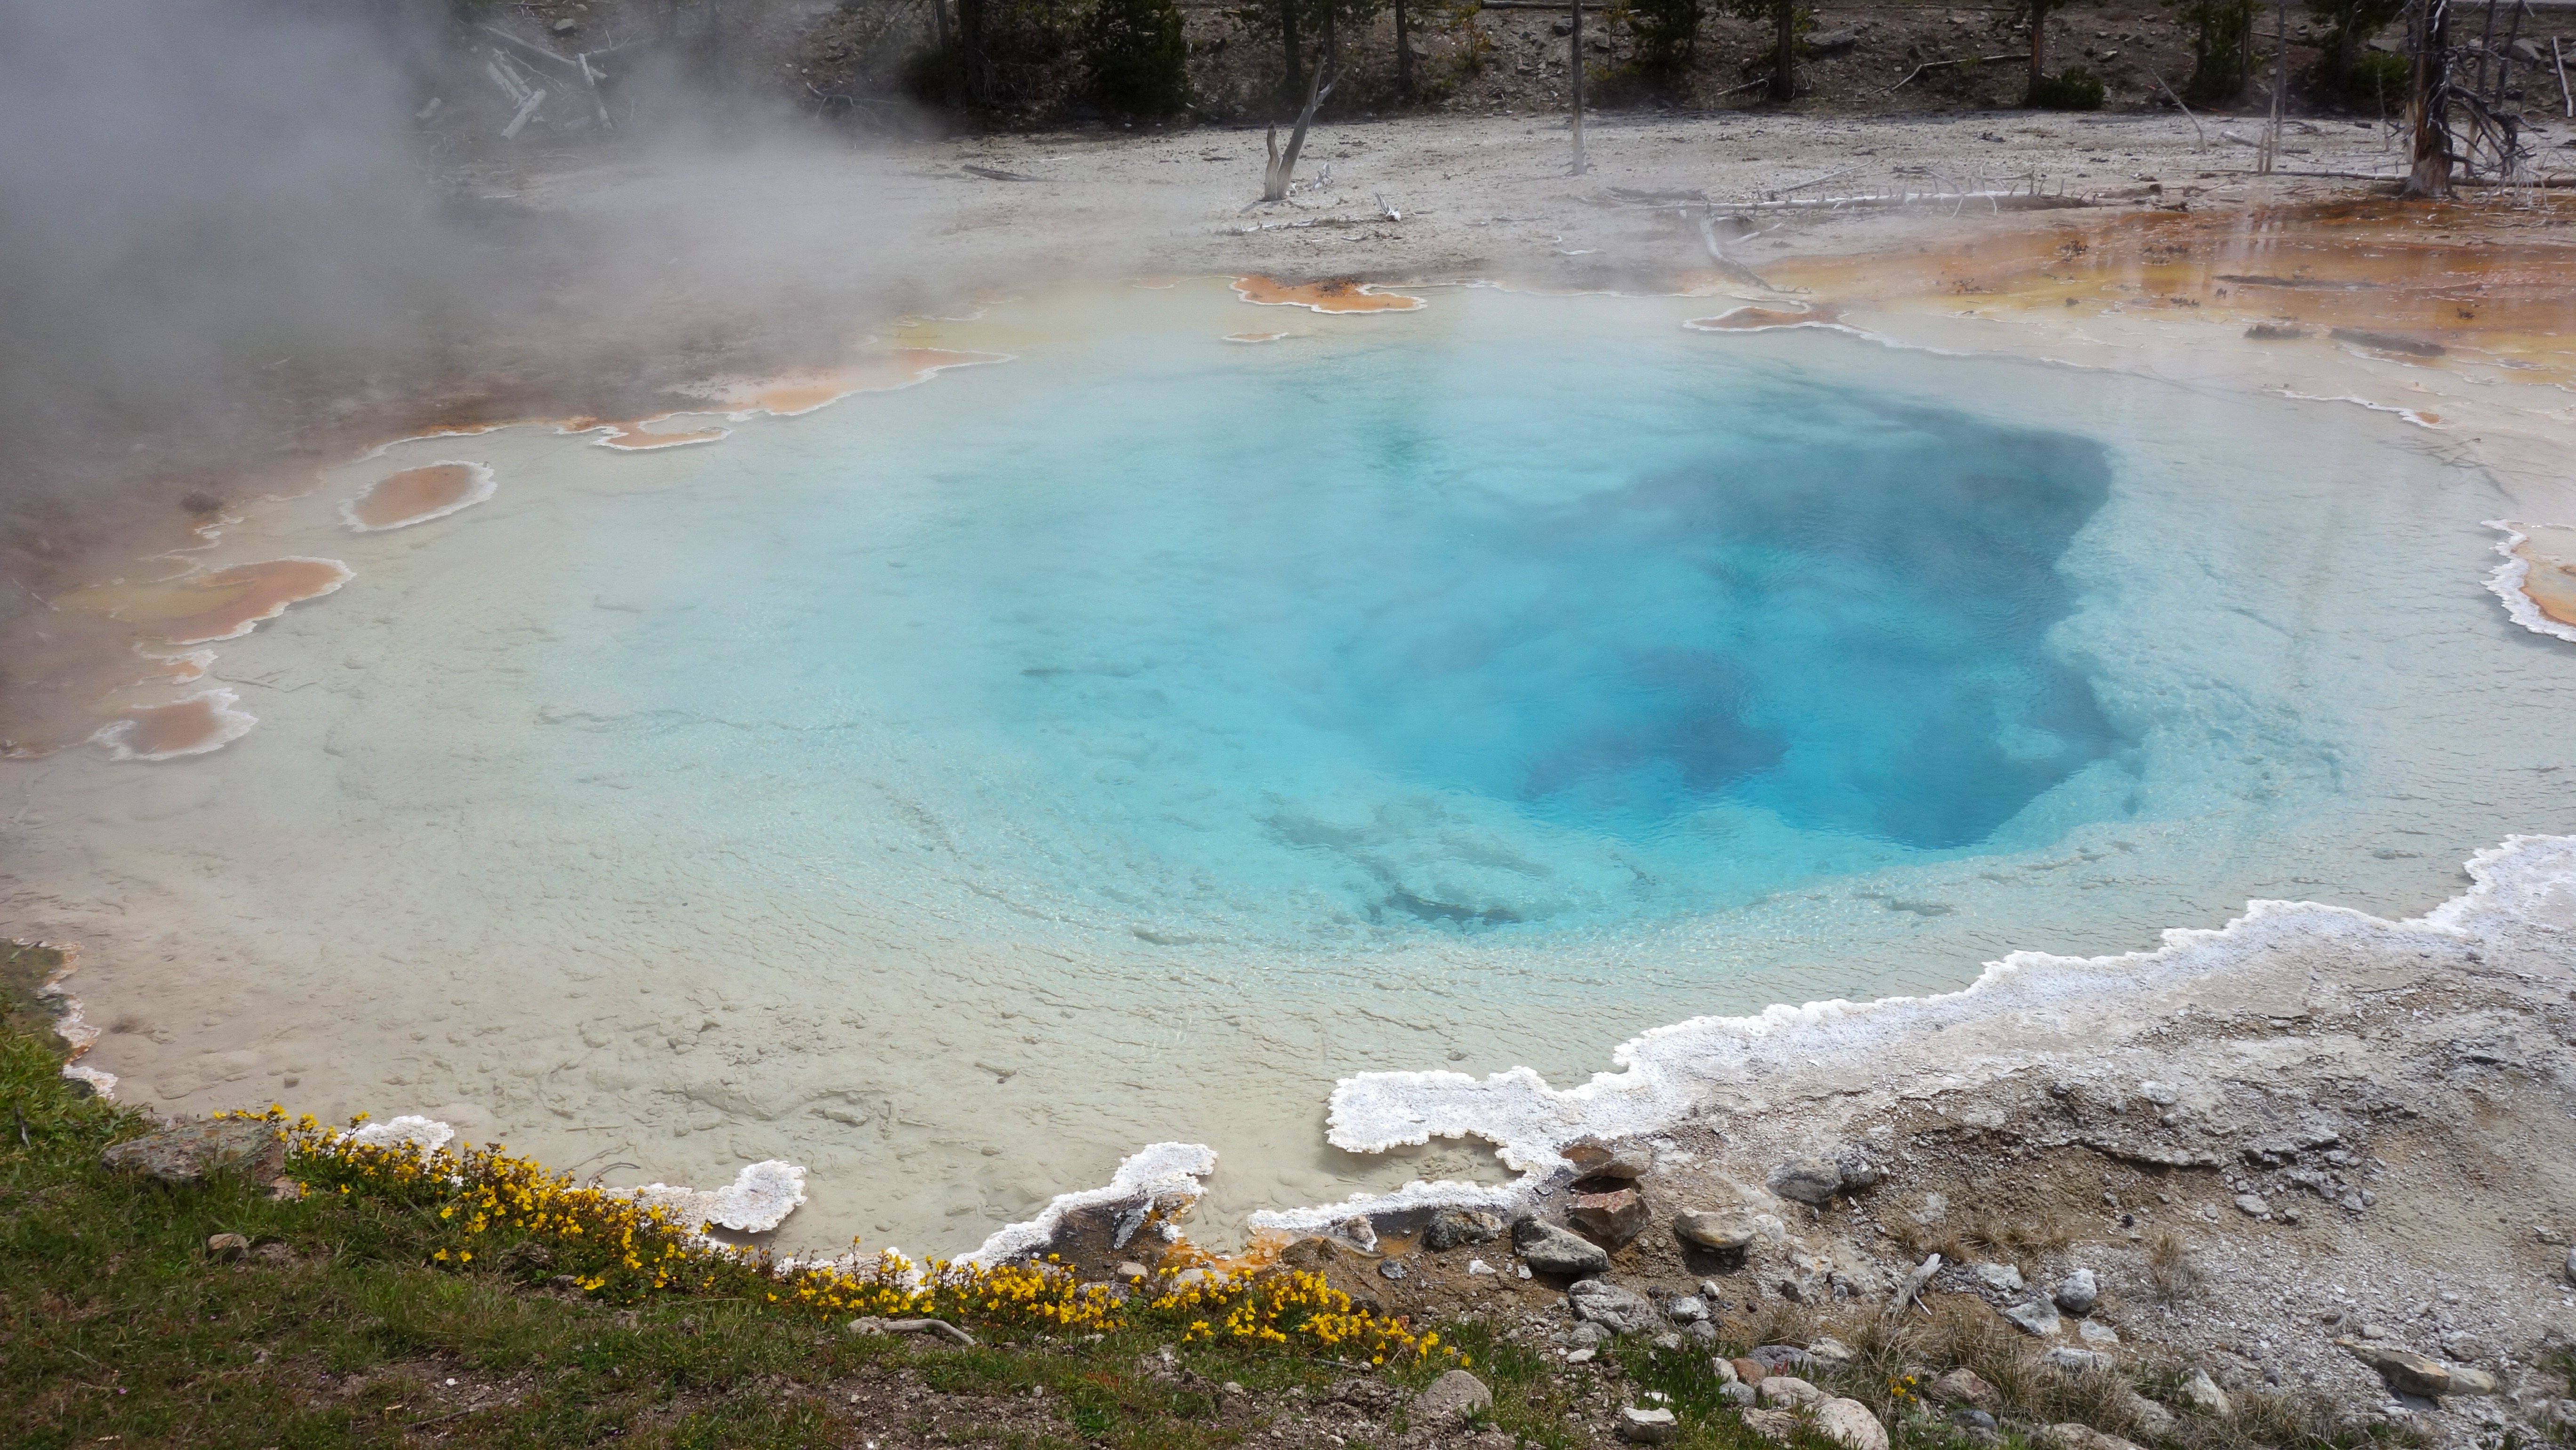
landscape, water, nature, spring, national park, body of water, yellowstone, united states, geyser, water feature, landform, grand prismatic spring, national parks, geographical feature